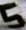
Number: 5